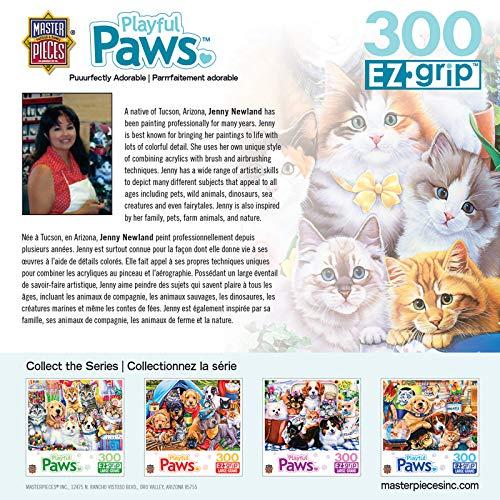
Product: MasterPieces Playful Paws - Puuurfectly Adorable 300pc EzGrip Puzzle
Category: Toys & Games | Puzzles | Jigsaw Puzzles
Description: Adorable puppy and kitten puzzle.
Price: $12.99
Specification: ProductDimensions:2x8x8inches|ItemWeight:15.8ounces|ShippingWeight:1pounds(Viewshippingratesandpolicies)|ASIN:B07MW1BV2X|Itemmodelnumber:31919|Manufacturerrecommendedage:13monthsandup